High Off My Love

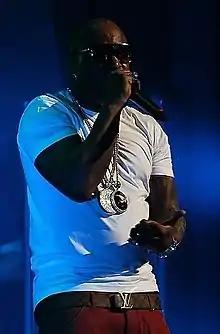
"High Off My Love" features rapper Birdman, who signed Hilton to his record label Cash Money Records.

Hilton first announced "High Off My Love" as her next single in June 2014 when she was shooting a music video for her song "Come Alive". In January 2015, it was announced that the single would be released in February 2015; Hilton later confirmed this on her Twitter account. On February 8, 2015, she spoke about the single in a red carpet interview at the 57th Annual Grammy Awards and said it would be released in March 2015. On March 18, while promoting her 18th fragrance, Hilton said the single's release date had been delayed and that it would be released either in April or May 2015 instead. Later that same month, during an interview with AllAccess at "Miami Music Week", she confirmed the song was produced by Mr. Beatz and that it would be released on April 28. On April 8, however, Hilton stated the single had been pushed back and that the new release date was May 5. On April 15, she posted a preview of the music video on her Instagram. Perez Hilton posted an exclusive 14-second preview of the music video along with the artwork for the single on April 16.